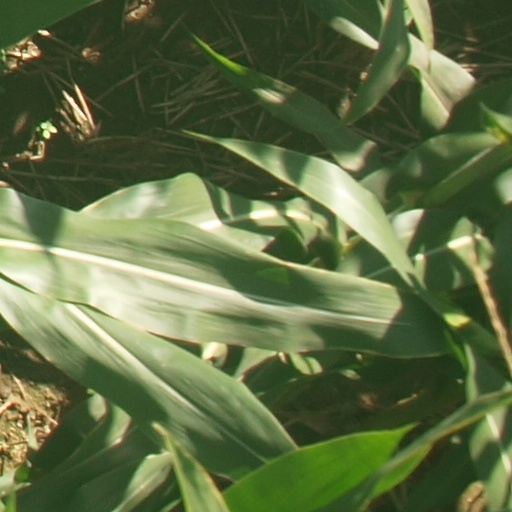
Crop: maize; corn